Mick Box

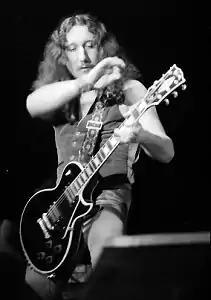
Mick Box in Norway, 1977

In 2018 Mick Box said that he was influenced by Les Paul and Mary Ford, Django Reinhardt, Wes Montgomery, Tal Farlow and Barney Kessel. He attributes some of these influences to his first guitar instructor because he was the second guitarist for Django Reinhardt, as well as coming from a jazz background.